William Whitaker (theologian)

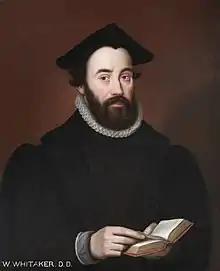
William Whitaker

William Whitaker (1548 – 4 December 1595) was a prominent Protestant Reformed Anglican churchman, academic, and theologian who was Master of St. John's College, Cambridge, and a leading divine in the university in the latter half of the sixteenth century. His uncle was Alexander Nowell, the Dean of St Paul's Cathedral and catechist.